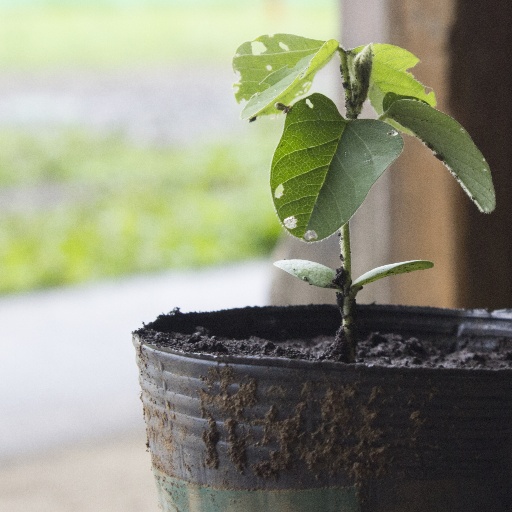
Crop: soybean